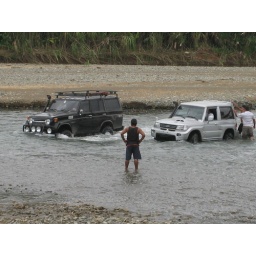
Soon to be a Toyota ad: In the event of a required river crossing, you want to be the guy in the black car.